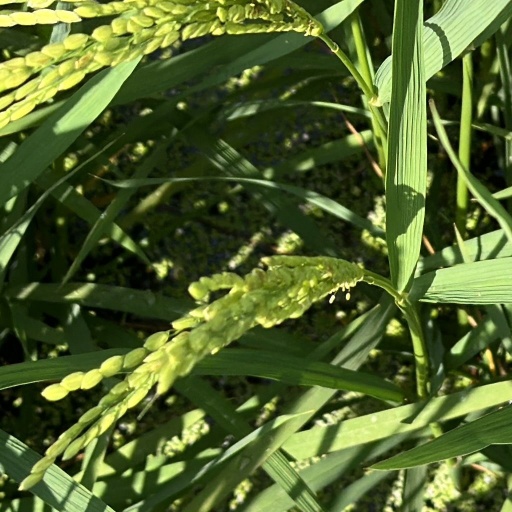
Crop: rice